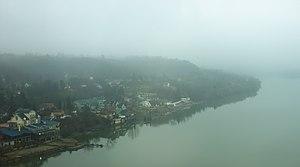
Beška est une localité de Serbie située dans la province autonome de Voïvodine. Elle fait partie de la municipalité d'Inđija dans le district de Syrmie. Au recensement de 2011, elle comptait 5 783 habitants.